The Lion's Den (1919 film)

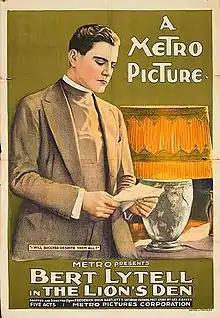

The Lion's Den is a surviving 1919 silent film drama directed by George D. Baker and starring Bert Lytell, Alice Lake and Edward Connelly. It was distributed by Metro Pictures.